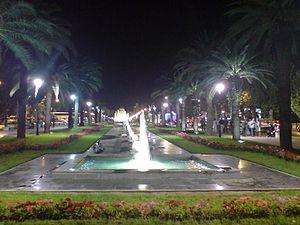
Au Maroc, la définition de la « ville » ou des localités urbaines délimitées sur la base de codes géographiques, propre aux besoins du pays et mise en place par le Haut-Commissariat au plan, est double — administrative et statistique — et sert à déterminer la population urbaine à l'occasion des recensements.